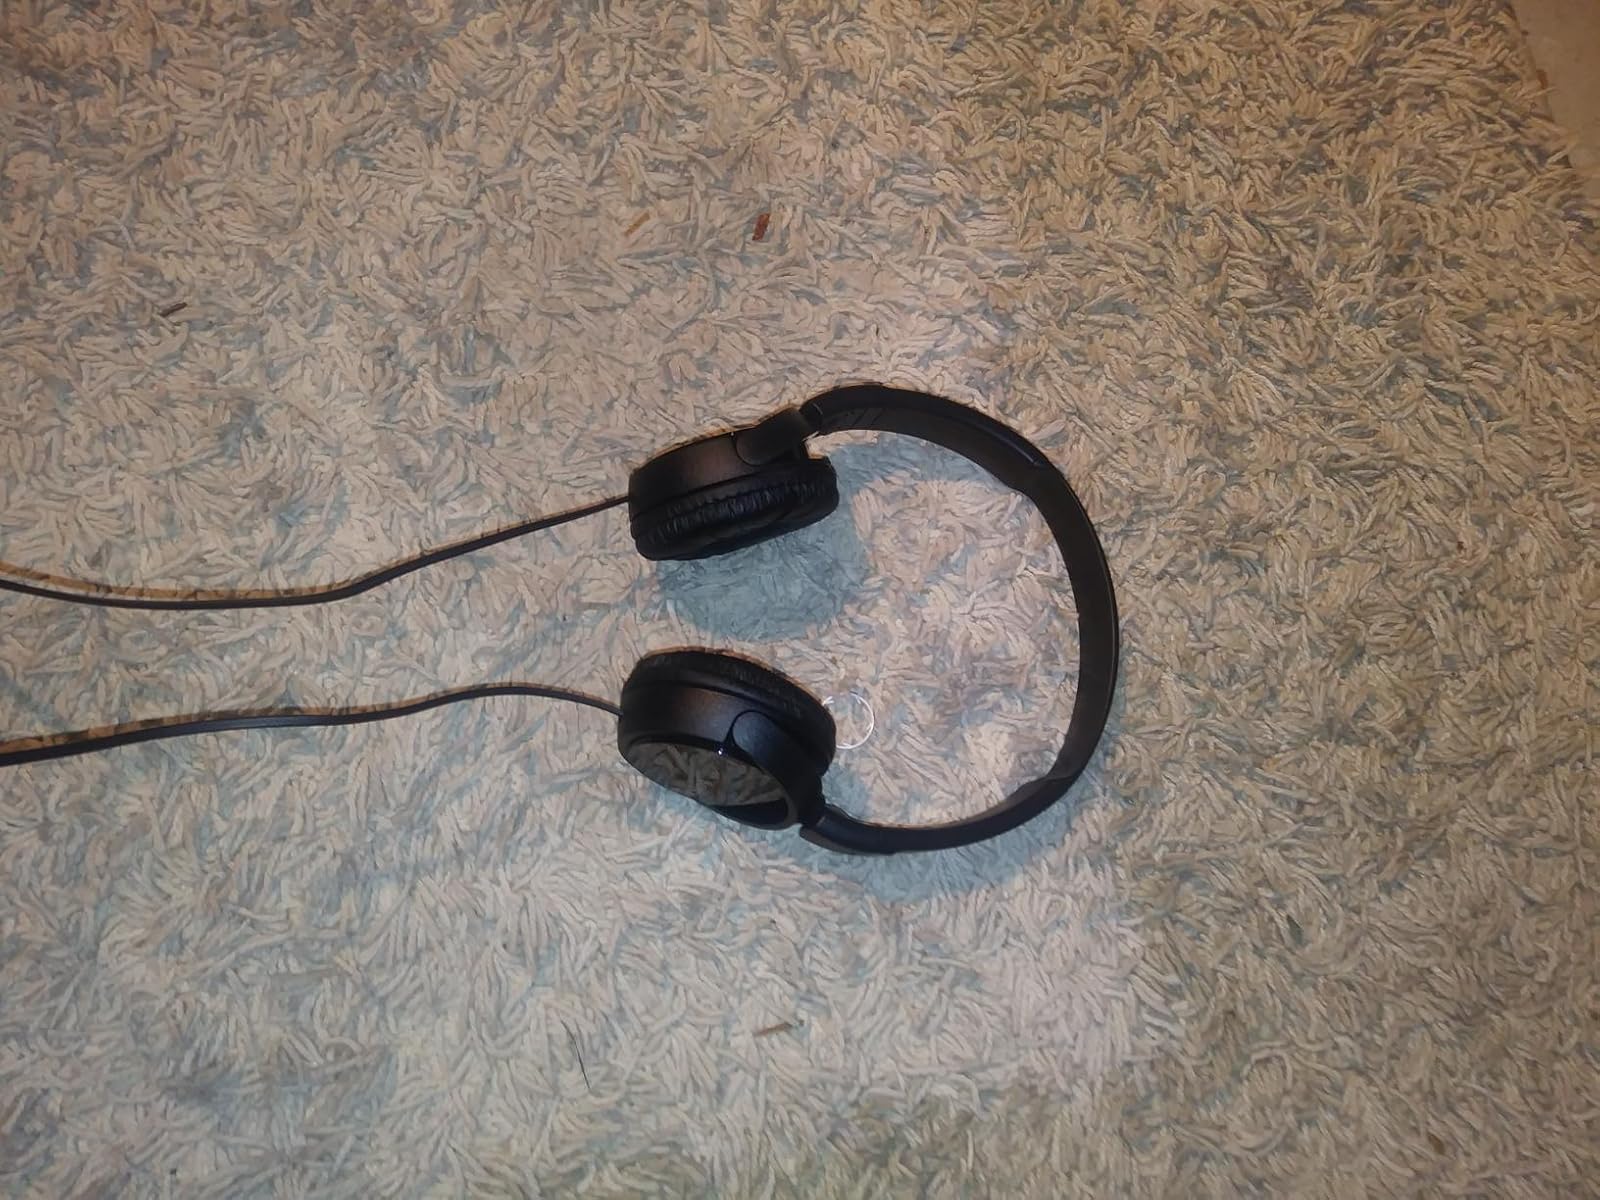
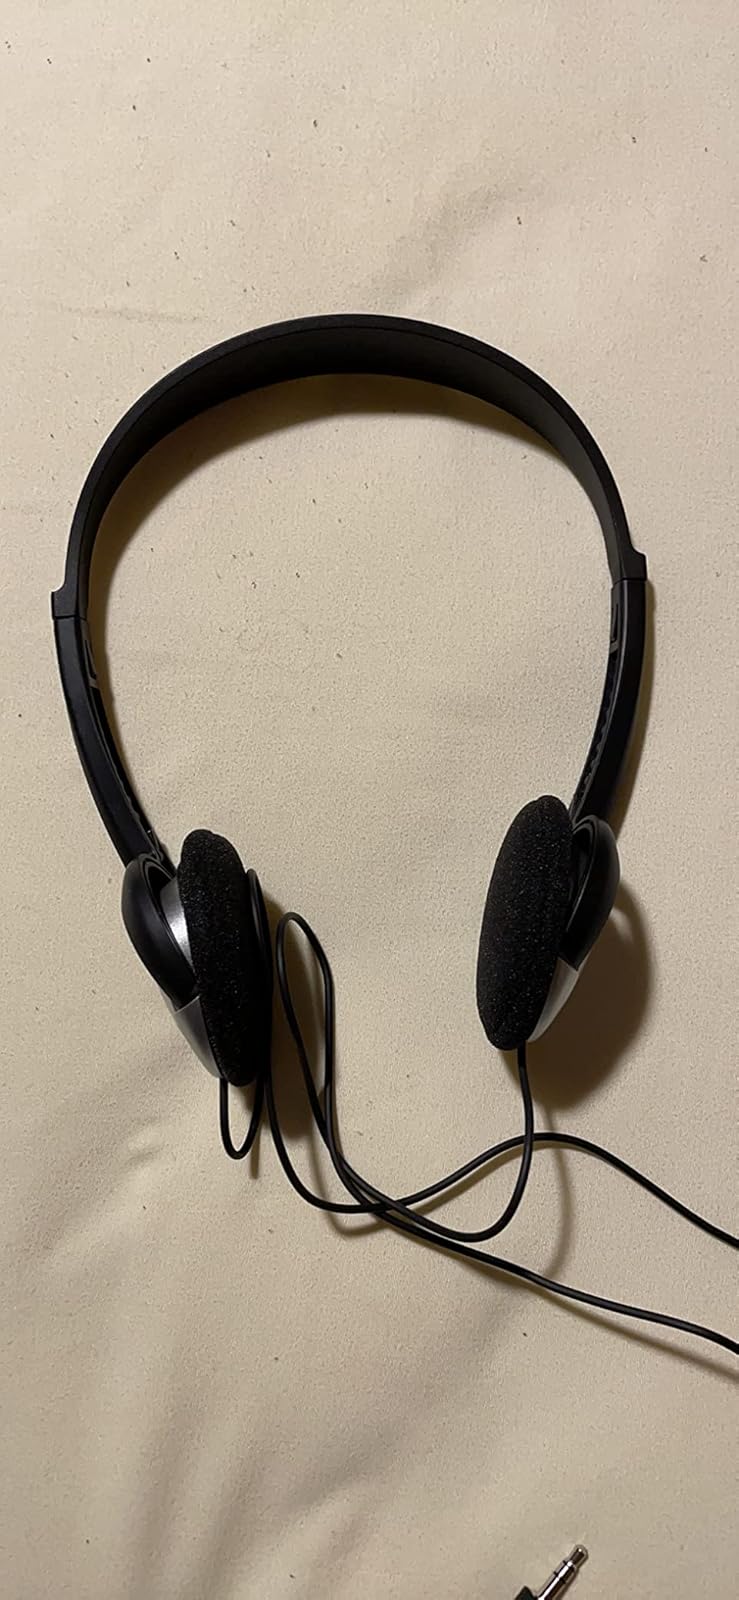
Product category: headphones
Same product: no